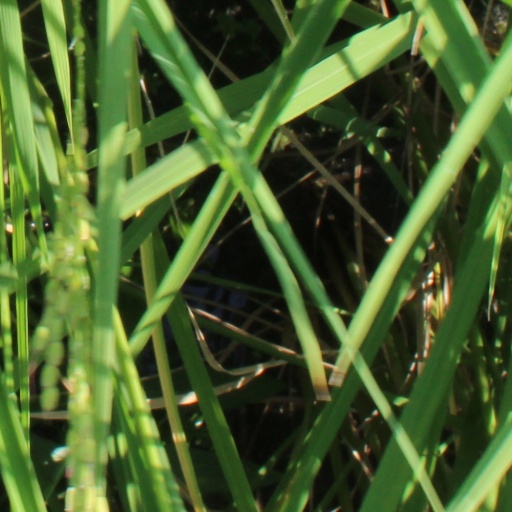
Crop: rice